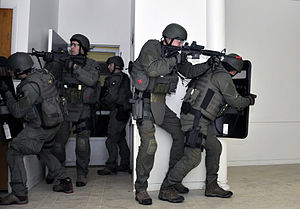
Swatting
En WAT-gruppe under træning.
Swatting er en praksis hvor nogen ringer til politi eller alarmberedskab, og udgiver sig for at være en person i fare, med formålet at få et SWAT-team til at møde op på en given adresse. Oftest for at chikanere personen der bor der.